The Troubles

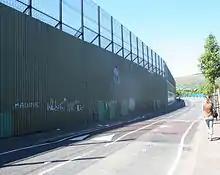
A "peace line" in Belfast, 2010, built to separate nationalist and unionist neighbourhoods

On 28 February 1985 in Newry, nine RUC officers were killed in a mortar attack on the police station. It was planned by the IRA's South Armagh Brigade and an IRA unit in Newry. Nine shells were fired from a mark 10 mortar which was bolted onto the back of a hijacked Ford van in Crossmaglen. Eight shells overshot the station; the ninth hit a portable cabin which was being used as a canteen. It was the RUC's largest loss of life during the Troubles. On 8 May 1987, eight IRA members attacked an RUC station in Loughgall, County Armagh, using a bomb and guns. All were killed by the SAS – the most IRA members killed in a single incident in the Troubles. On 8 November 1987 in Enniskillen, County Fermanagh, a Provisional IRA time bomb exploded during a Remembrance Sunday ceremony for UK Commonwealth war casualties. The bomb went off near a cenotaph that was at the heart of the parade. Eleven people (ten civilians and one serving member of the RUC) were killed and 63 were injured. Former school headmaster Ronnie Hill was seriously injured in the bombing and slipped into a coma two days later, remaining in this condition for more than a decade before his death in December 2000. The unit that carried out the bombing was disbanded. Loyalist paramilitaries responded to the bombing with revenge attacks on Catholics, mostly civilians. Another bomb had been planted at nearby Tullyhommon at a parallel Remembrance Day commemoration but failed to detonate.